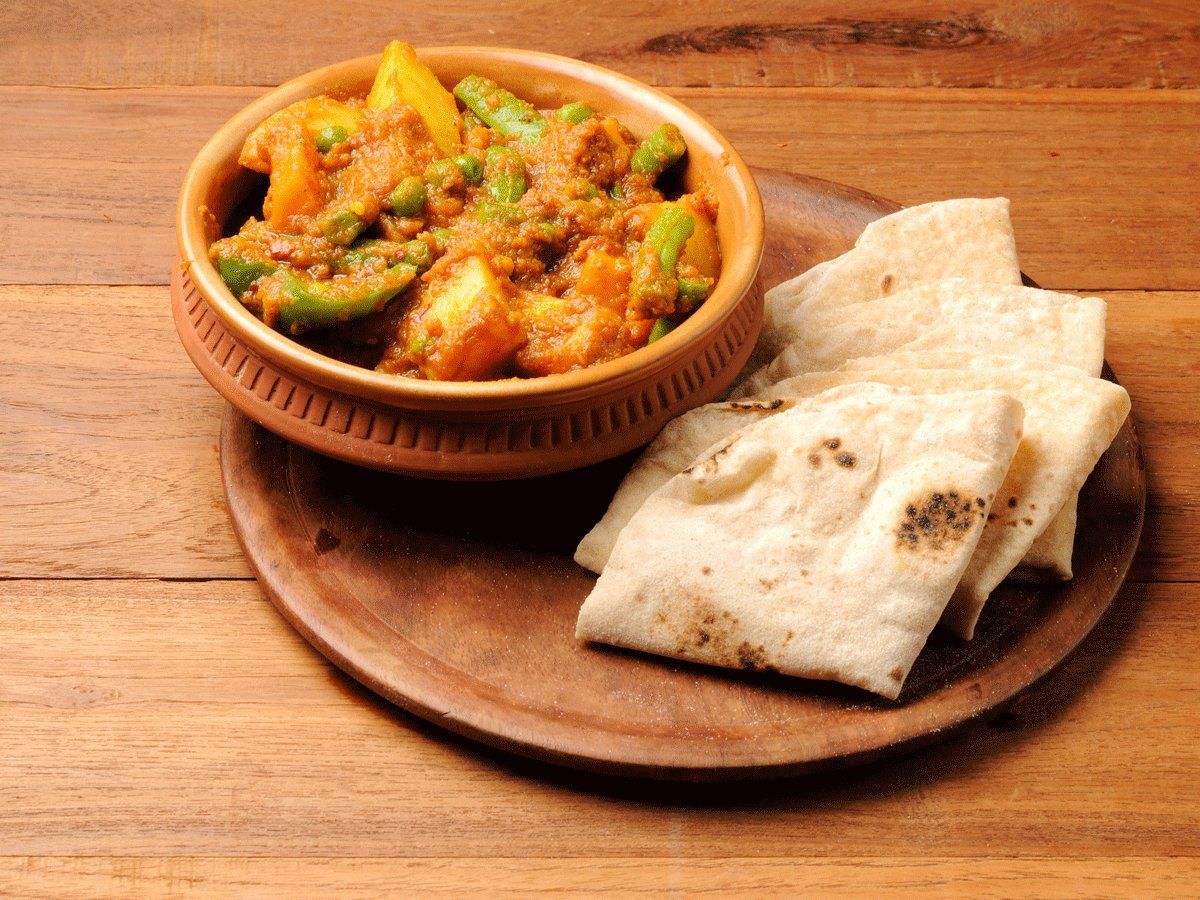
Dish: chapati